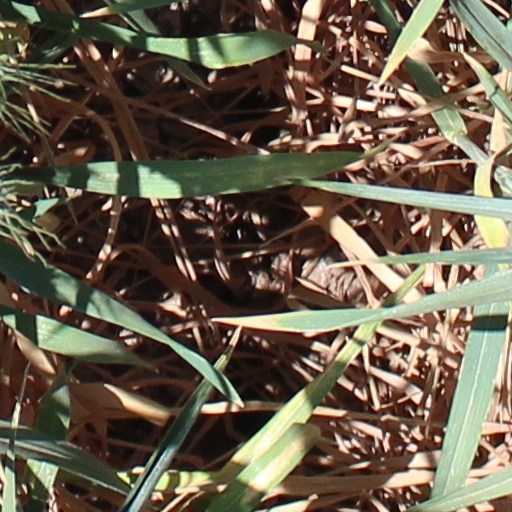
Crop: wheat